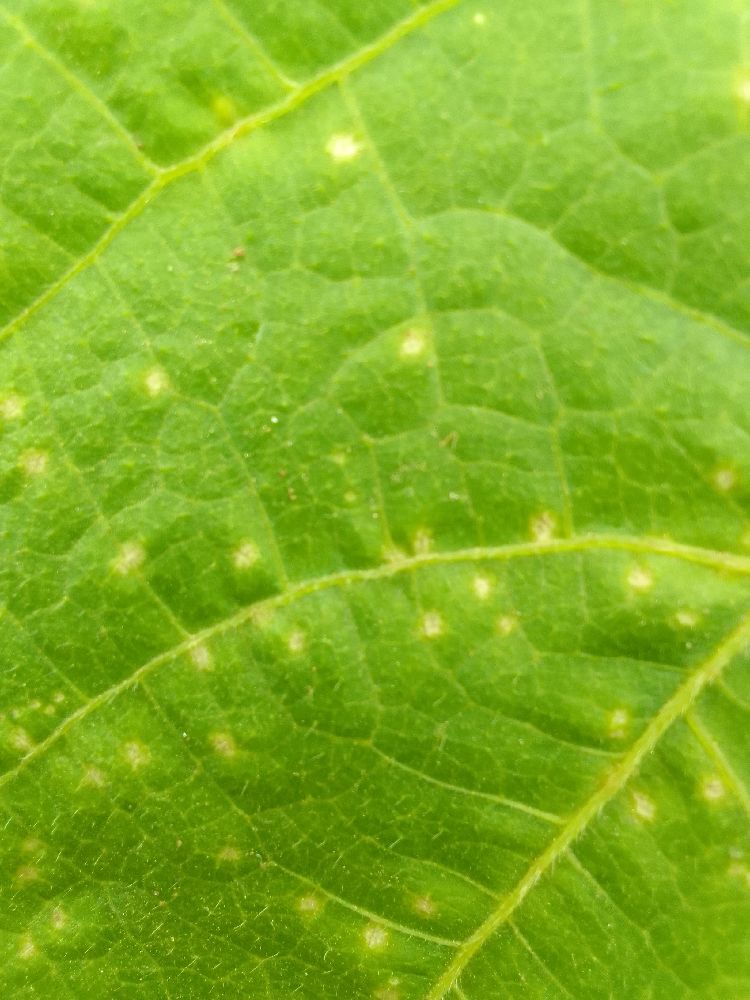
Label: rust